Atari Portfolio

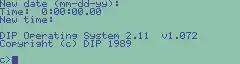
DIP Operating System 2.11

The Portfolio's "DIP Operating System 2.11" is compatible with MS-DOS 2.11. Most text-based DOS applications can run on the Portfolio as long as they don’t access the hardware directly, due to the lack of PC-compatible IO ports.